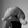
ASL letter: Q